Revenge of the Mysterons from Mars

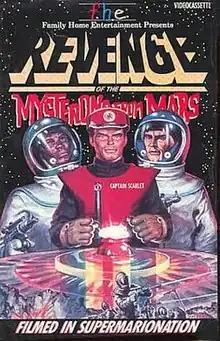
Home video release cover

Revenge of the Mysterons from Mars is a 1981 television film based on the 1960s British puppet TV series "Captain Scarlet and the Mysterons" created by Gerry and Sylvia Anderson. Produced by the New York office of the series' distributor, ITC Entertainment, the film is a compilation of the "Captain Scarlet" episodes "Shadow of Fear", "Lunarville 7", "Crater 101" and "Dangerous Rendezvous".